Kevin Clash

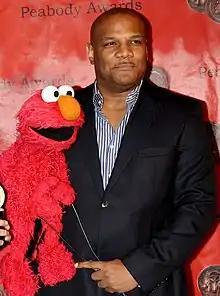
Clash with Elmo at the Peabody Awards in 2010

After the height of Elmo's popularity, especially the "Tickle Me Elmo" craze in 1996, Clash's responsibilities at "Sesame Street" increased. He recruited, auditioned, and trained its puppeteers, and became the senior Muppet coordinator, a writer, director, and co-producer of the "Elmo's World" segment of the show. Clash worked with and mentored the puppeteers of "Sesame Street's" international co-productions. He found working with the co-productions "a lot of fun" and "very rewarding". In 2007, he was promoted to senior creative adviser for the Sesame Workshop. Until 2011, he was the sole performer as Elmo in all his public relations appearances, making his schedule, as he called it, "crazy". Cheryl Henson, president of the Jim Henson Foundation, called him "essential" to the show.